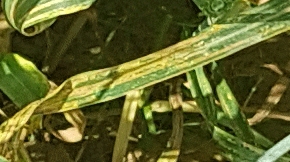
Label: Wheat___Yellow_Rust